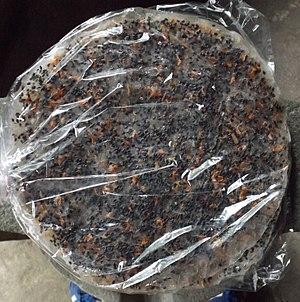
Galette de riz salée, sésame noir
Les galettes de riz, appelées en vietnamien : bánh tráng, très fines, sont constituées d'une pâte de farine de riz, d'eau et de sel.